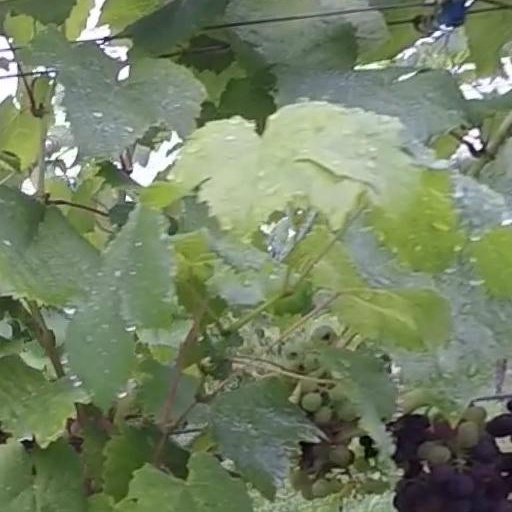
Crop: grape